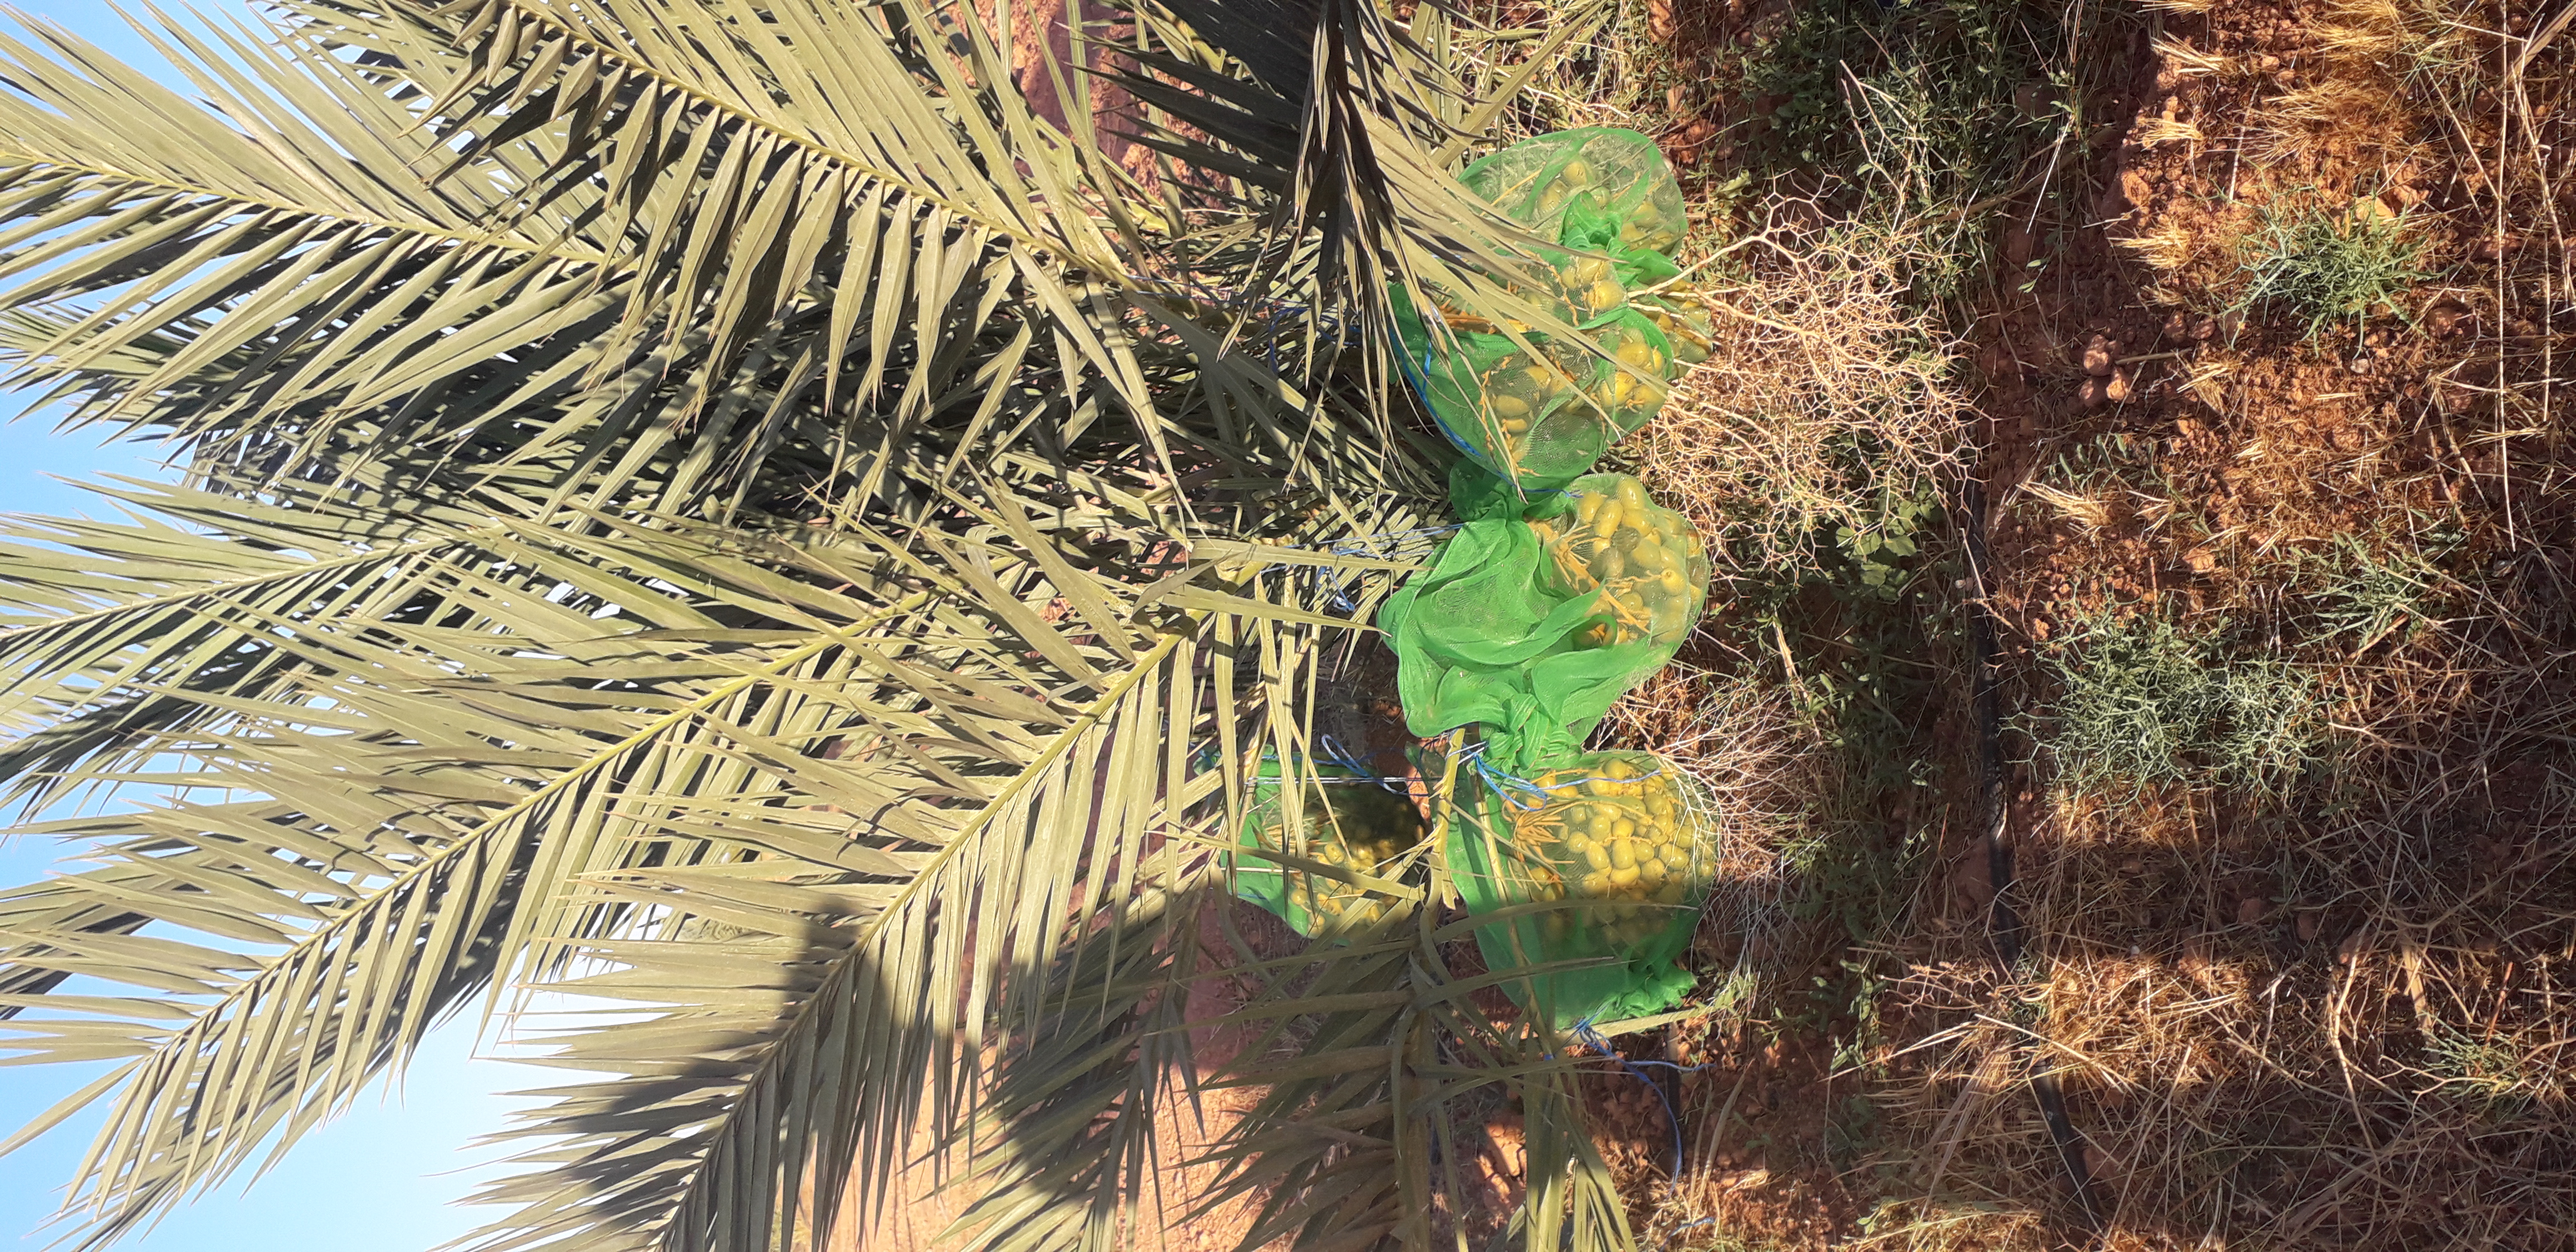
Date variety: Boufagous